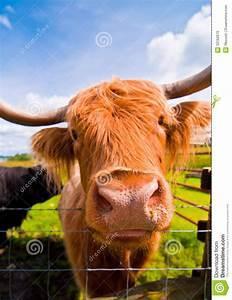
cow